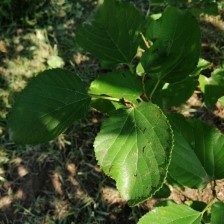
Variety: WhiteKing